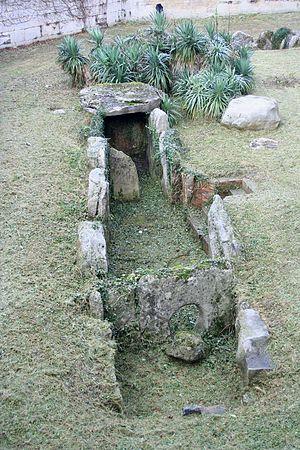
Les Yvelines comptent encore quelques monuments mégalithiques mais beaucoup ont cependant été détruits.
L'allée couverte de Conflans est une allée couverte initialement située à Conflans-Sainte-Honorine puis déplacée au château de Saint-Germain-en-Laye afin de la protéger d'une destruction définitive.